And No Quarter

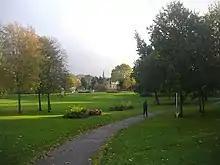
Bon Accord Terrace Gardens, Aberdeen, site of the 1644 battle when this area was outside the city.

The novel is set during the 1644-1645 Royalist campaigns in Scotland led by Montrose against the Covenanter government. The protagonist and first person narrator is Martin Somers, 'Englishman and Adjutant of Women' (or surgeon) in Manus O'Cahan's Regiment, who is accompanied by his foster-brother Tadg Mor O'Kavanagh. The regiment forms part of an Irish contingent led by Alasdair Mac Colla, within a Scots-Irish army.